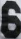
Number: 6